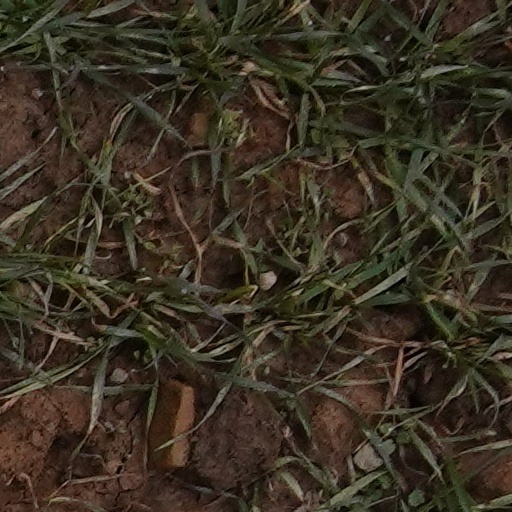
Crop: wheat